Javad Khan

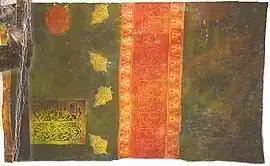
One of the captured warflags of Javad Khan in Ganja Khanate, 1804

Year 1789 also marked the start of the reign of Agha Muhammad in Iran. Javad Khan was the first to submit to him and acknowledge him as shah. In August 1795, Agha Mohammad Khan crossed the Aras river with a 70,000-strong army. This force was divided in three: the left wing was sent in the direction of Erivan, the right one parallel to the Caspian Sea into the Mughan across the lower Aras towards Dagestan and Shirvan, while the Shah headed the centre force himself, advancing towards the fortress of Shusha in the Karabakh Khanate, which he besieged between 8 July and 9 August 1795. Having abandoned the siege of Shusha due to stiff resistance, which was further aided by Georgian crown prince Aleksandre, the Khan of Karabakh, Ibrahim Khan, eventually surrendered to Agha Mohammad Khan after discussions. He paid a regular tribute and surrendered hostages, though the Qajar forces were still denied entrance to Shusha. Since the main objective was Georgia, Agha Mohammad Khan was willing to have Karabakh secured by this agreement for now, for he and his army subsequently moved further. While at Ganja, having secured Shirvan, he was joined by Javad Khan, Armenian meliks Abov and Mejlum and the rest of his right wing contingent.